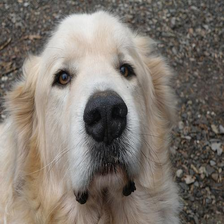
Species: dog
Breed: great pyrenees